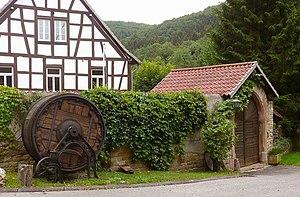
Stromberg est une municipalité allemande située dans le land de Rhénanie-Palatinat et l'arrondissement de Bad Kreuznach.